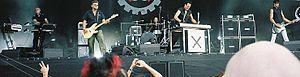
Cet article présente la liste des festivals de metal classés par pays.